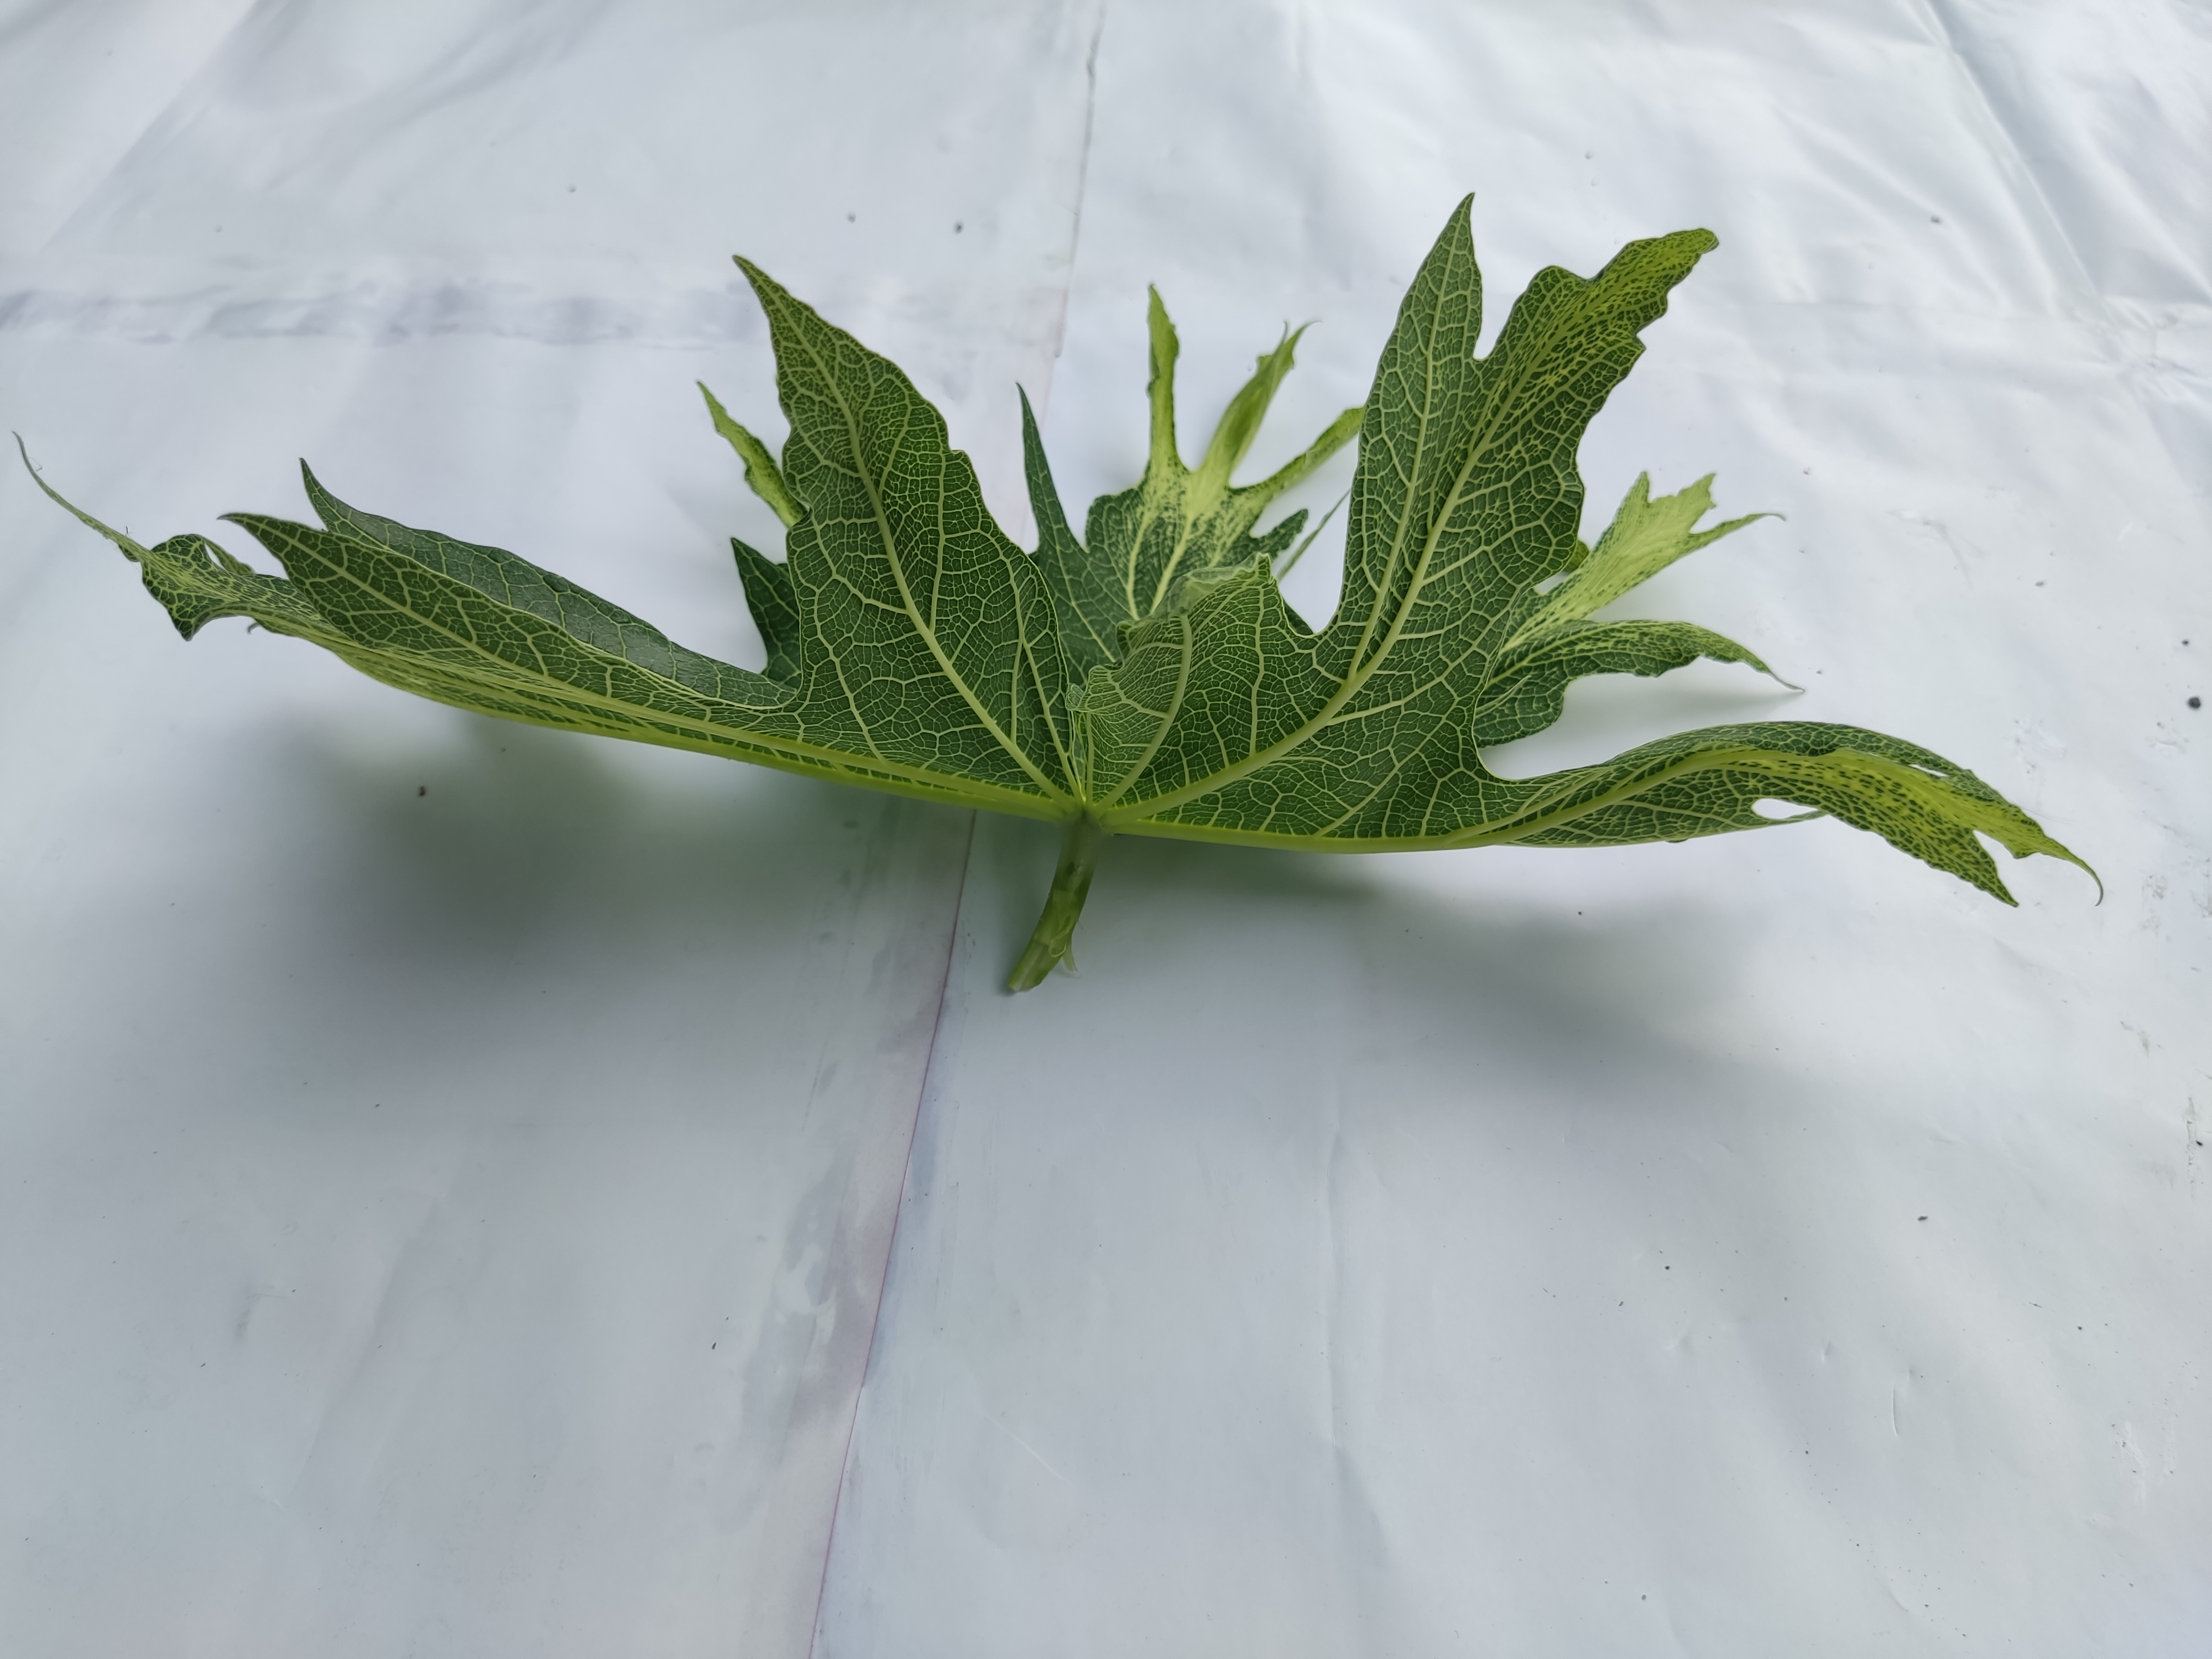
Label: Leaf Curl